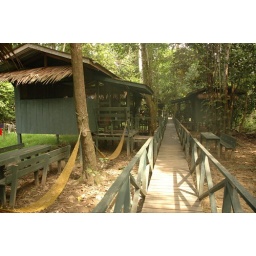
the place can get very, very muddy, and showers consist of pouring a bucket of river water over your head!